Nina Angelovska

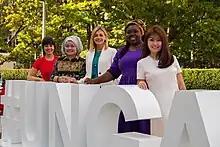
L to R: Claudia de Heredia, Helianti Hilman, Nina Angelovska, Patricia Zoundi Yao and Xiaofei Yao

On 24 September 2019 the United Nations Conference on Trade and Development announced seven "eTrade for Women Advocates" from the developing world. The others were Nazanin Daneshvar, Clarisse Iribagiza, Xiaofei Yao, Patricia Zoundi Yao, Claudia de Heredia and Helianti Hilman. It was announced on the periphery of the United Nations General Assembly in New York.